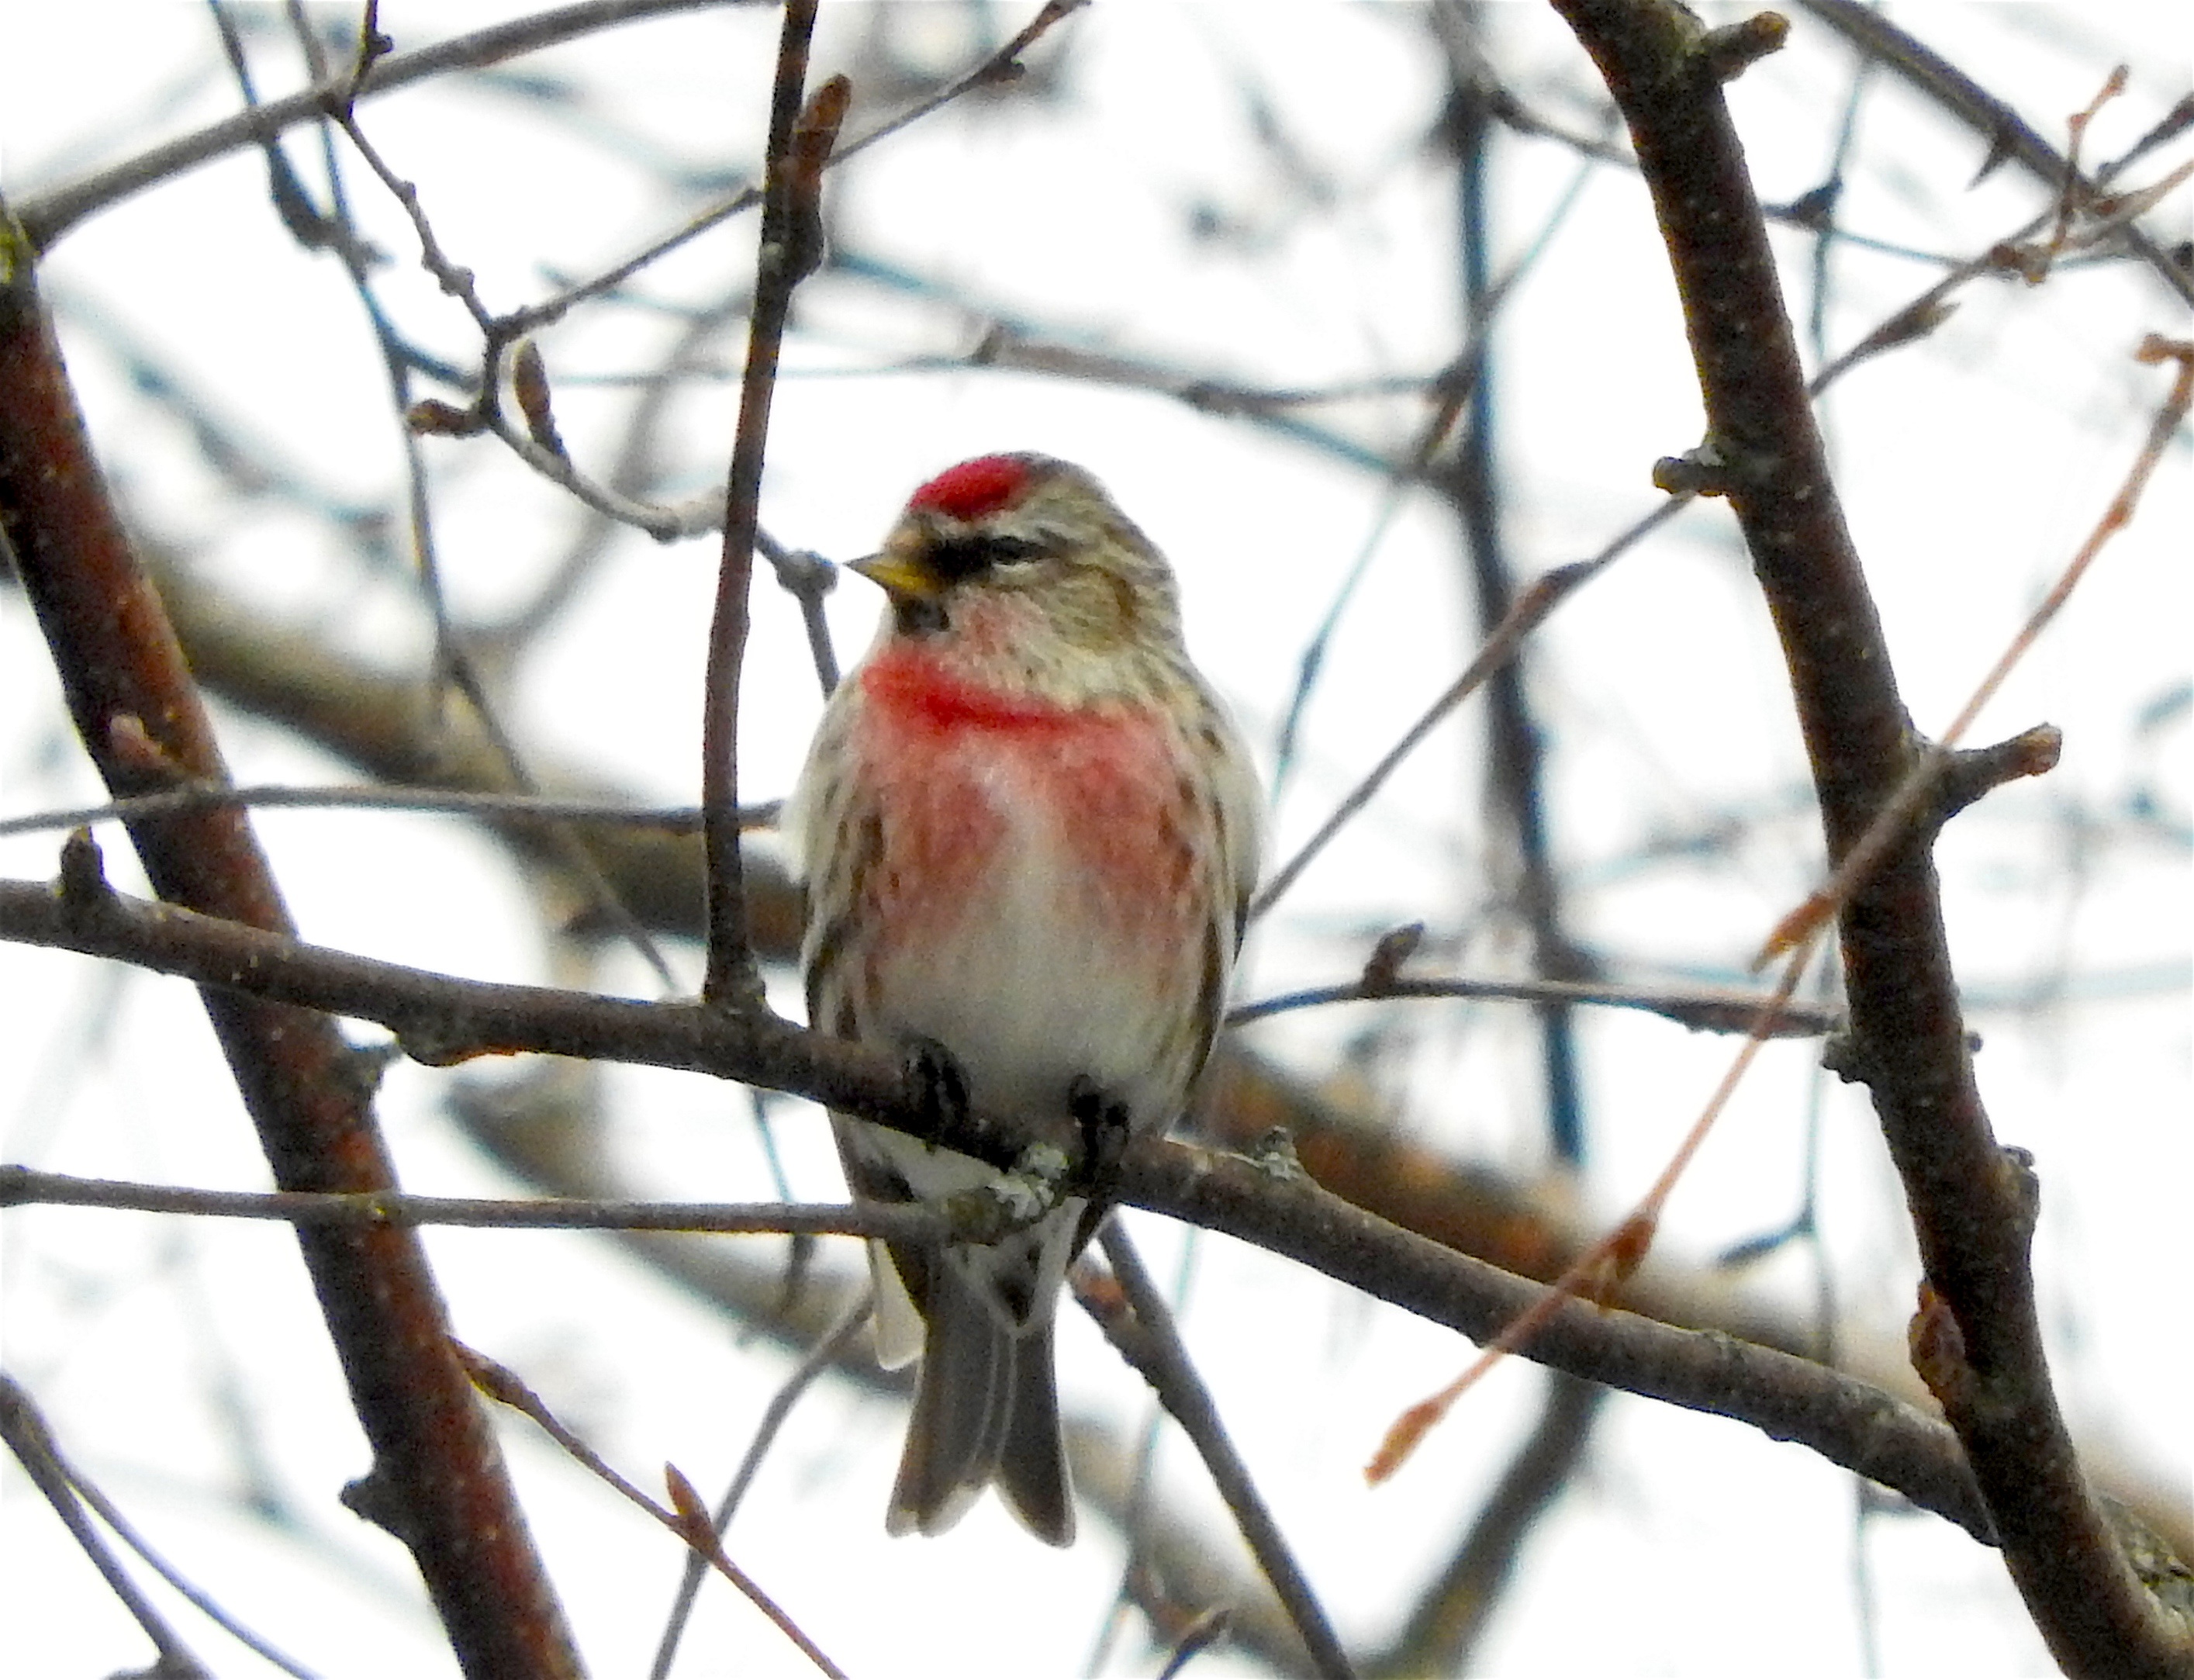
branch, bird, wildlife, beak, fauna, vertebrate, finch, cardinal, old world flycatcher, perching bird, emberizidae, house finch